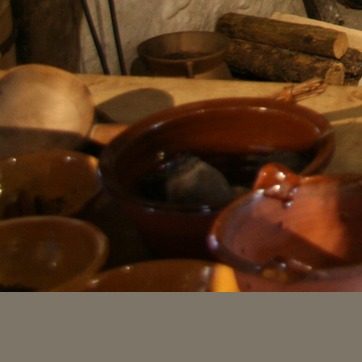
Material: food